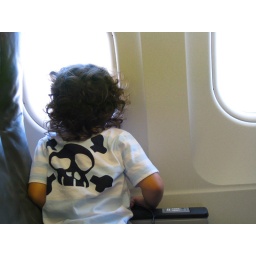
pirate ship in the sky